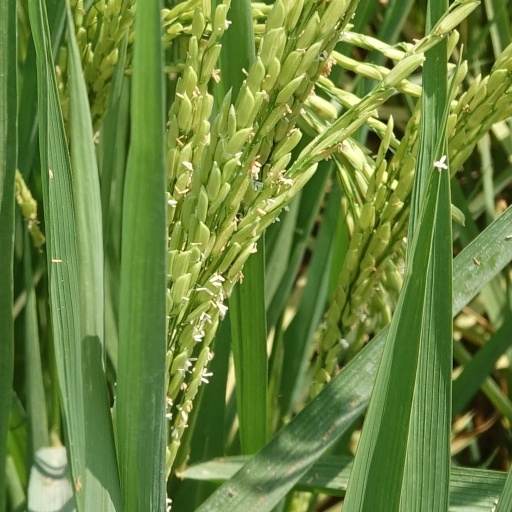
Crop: rice